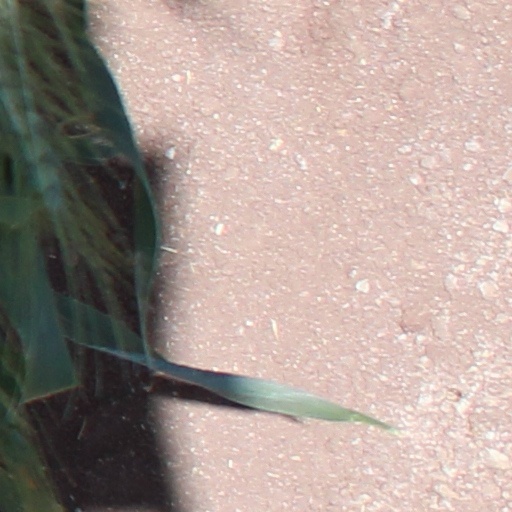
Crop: wheat